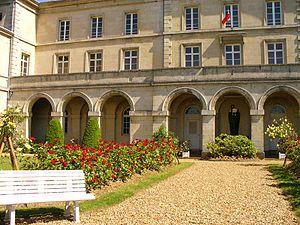
Centre EPIDE d'Alencon
L’Établissement pour l'insertion dans l'emploi, anciennement appelé Établissement public d'insertion de la Défense, est un établissement public d’insertion français, ayant pour mission d’assurer l’insertion sociale et professionnelle de jeunes en difficulté sociale, sans qualification ni emploi.